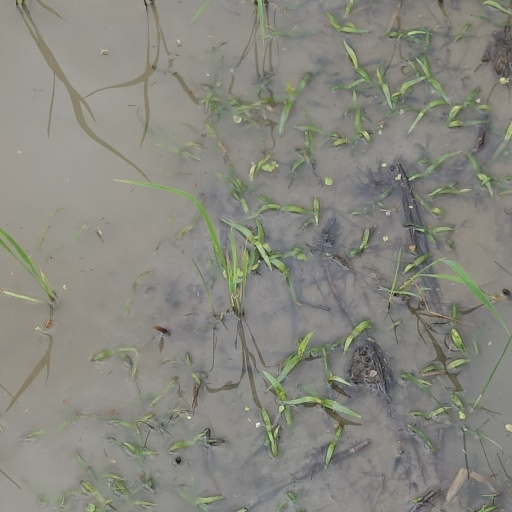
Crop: rice